Damocles

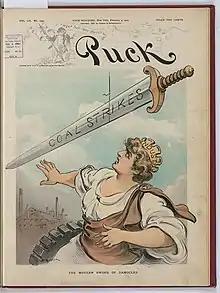

The phrase has also come to be used in describing any situation infused with a sense of impending doom, especially when the peril is visible and proximal—regardless of whether the victim is in a position of power. United States President John F. Kennedy compared the omnipresent threat of nuclear annihilation to a sword of Damocles hanging over the people of the world. Soviet First Secretary Nikita Khrushchev wanted the Tsar Bomba to "hang like the sword of Damocles over the imperialists' heads".